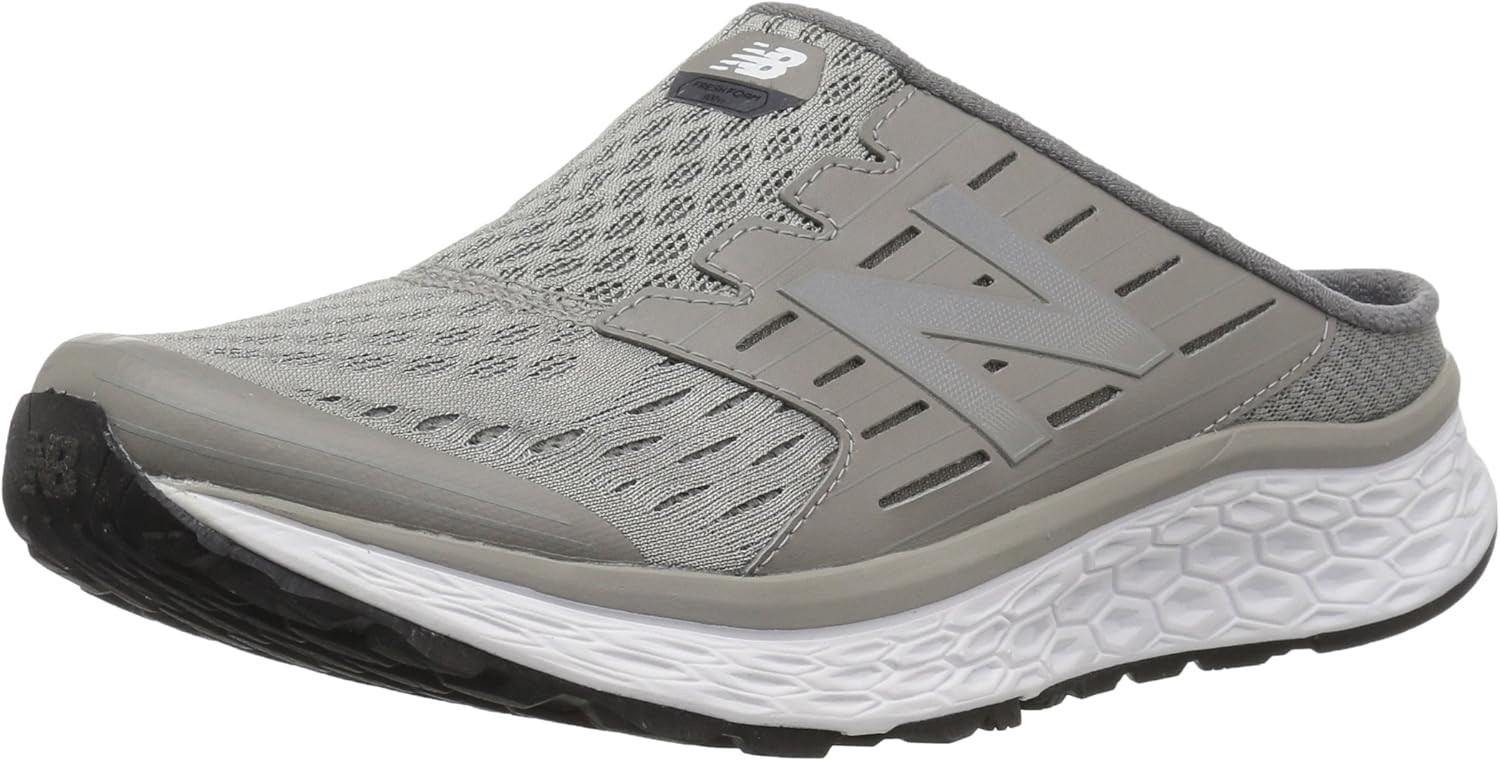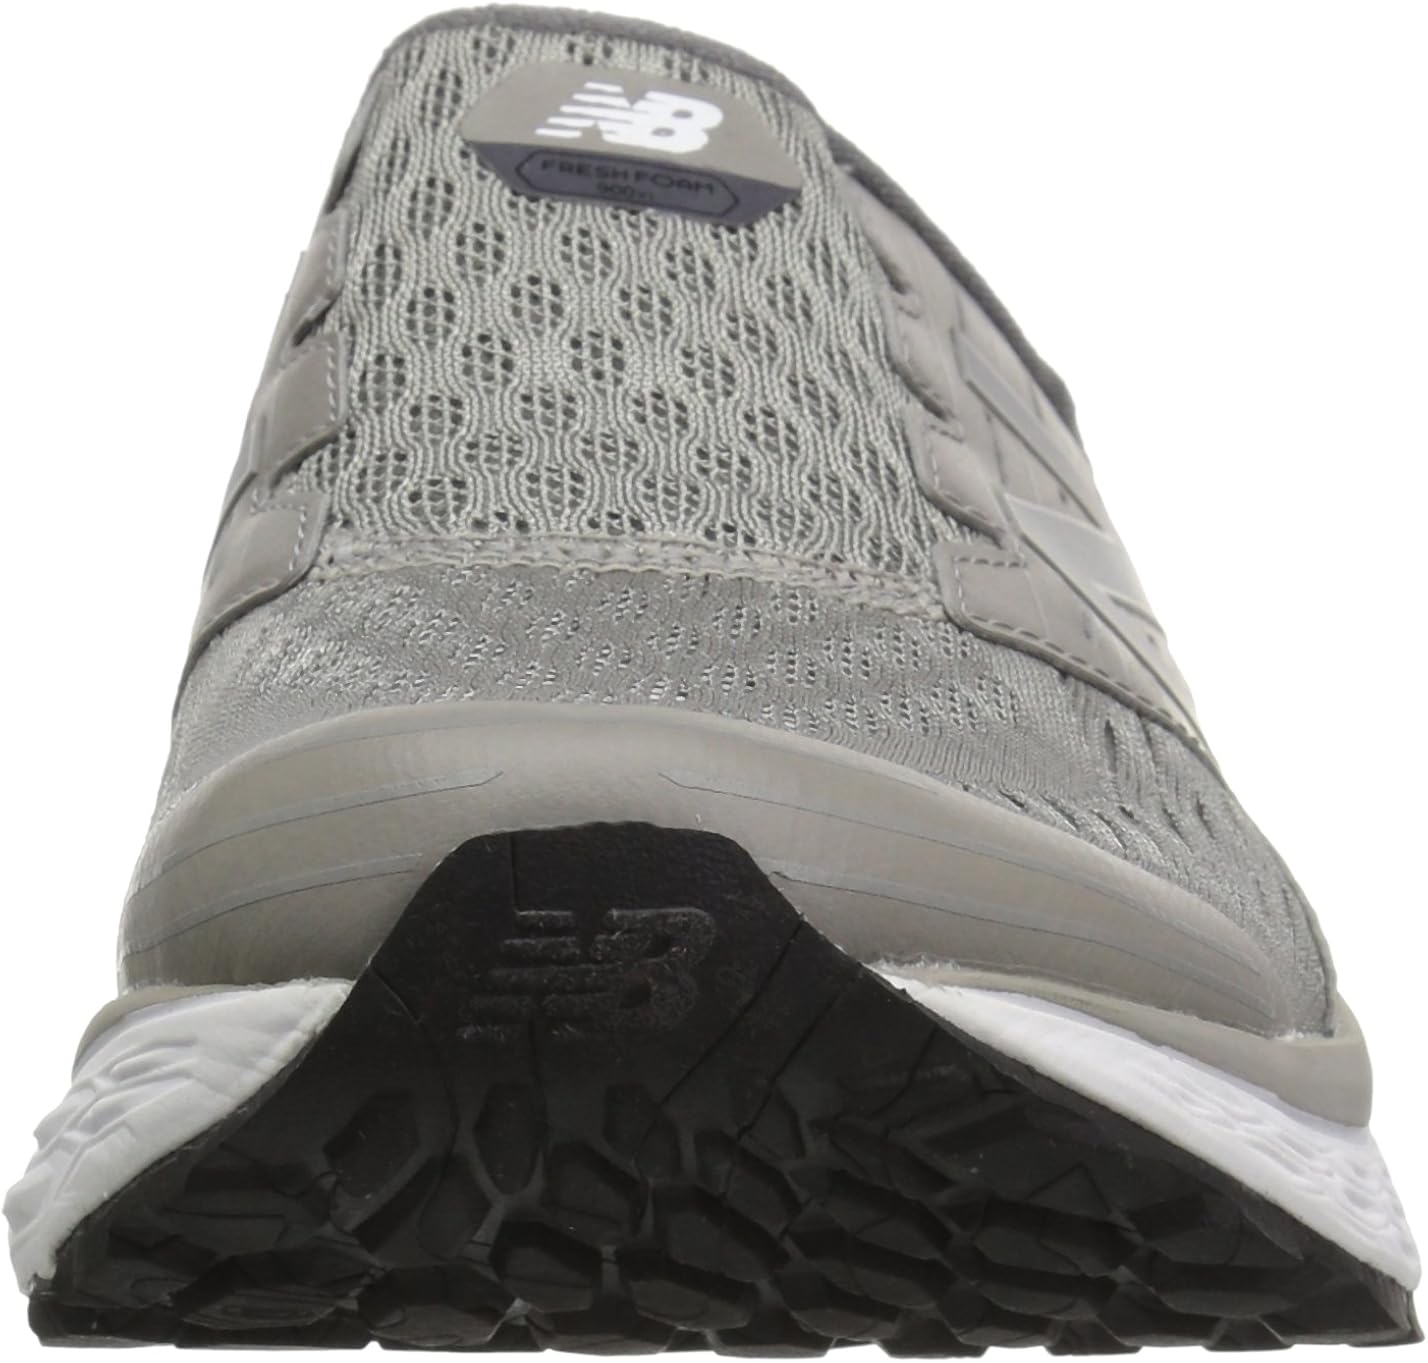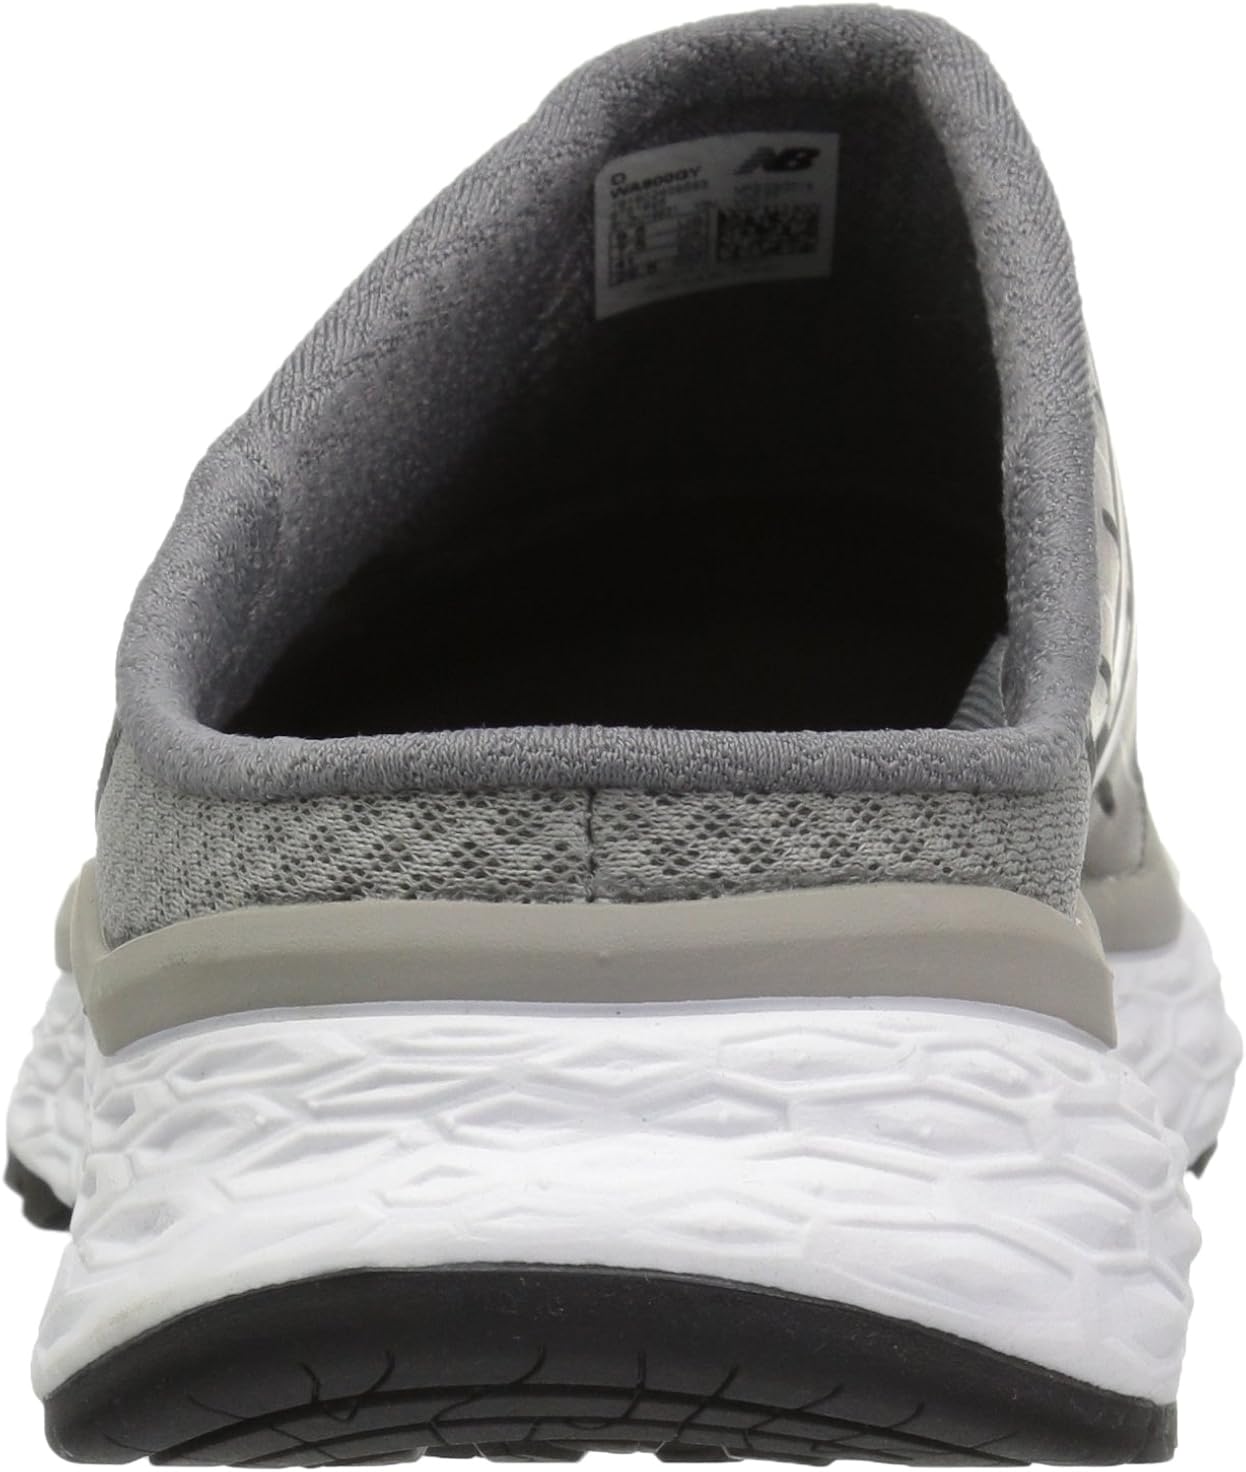
New Balance Women's 900 V1 Walking Shoe
Category: AMAZON FASHION
Slip-on styling makes it simple to step in and get out in the women's Sport Slide walking shoe from New Balance. Plush Fresh Foam cushioning plus a removable EVA footbed add layers of luxurious comfort. New Balance, is dedicated to helping athletes achieve their goals. It's been their mission for more than a century. It's why they don't spend money on celebrity endorsements. They spend it on research and development. It's why they don't design products to fit an image. They design them to fit. New Balance is driven to make the finest shoes for the same reason athletes lace them up: to achieve the very best.
Features: 100% Leather | Imported | Rubber sole | Mesh adds breathability to the clean leather upper | Fresh Foam cushioning offers ultra-soft, smooth support | Rubber outsole grounds each step with superior durability